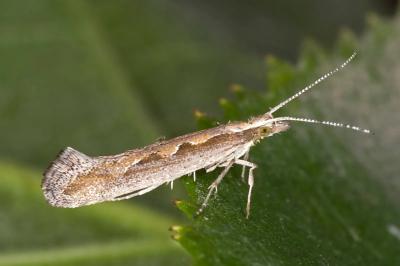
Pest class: diamondback_moth